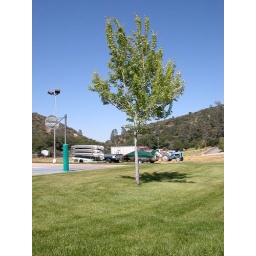
While waiting for the person to jump from the pole, I took some pictures of the pretty trees around us.